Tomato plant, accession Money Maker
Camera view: tilt-top (135 deg); turntable rotation: 90 degrees
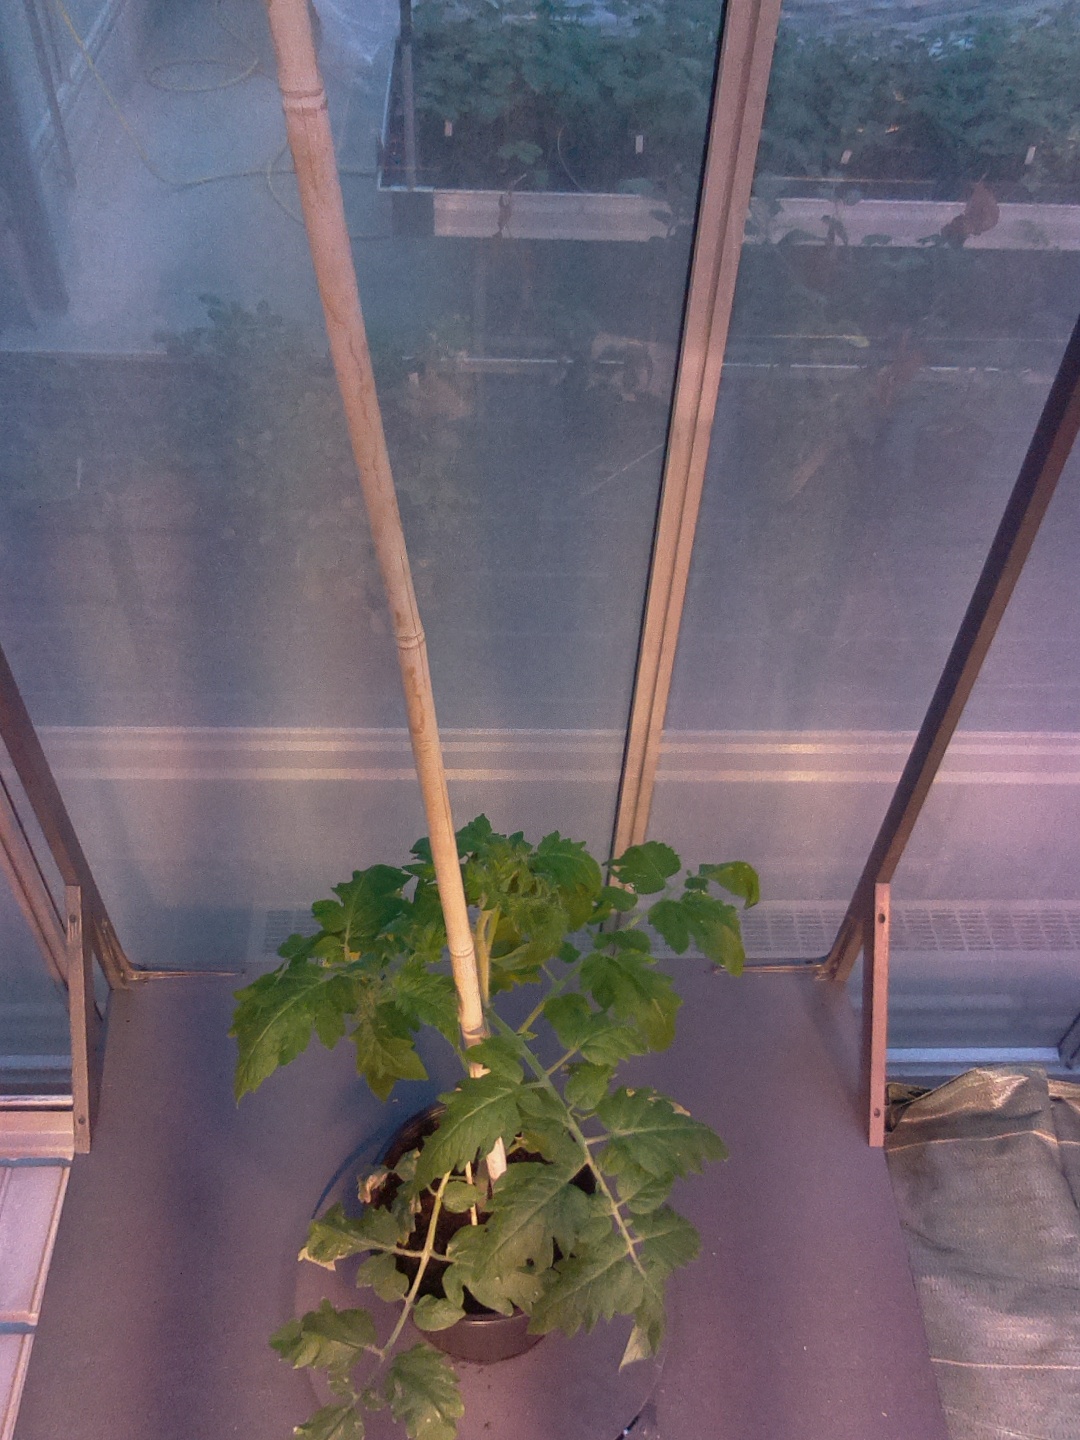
BBCH growth stage 20: First Side shoot start formed